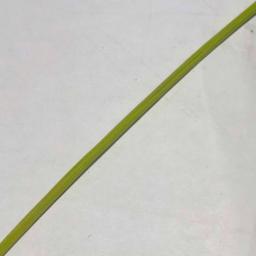
Label: Rice___Healthy